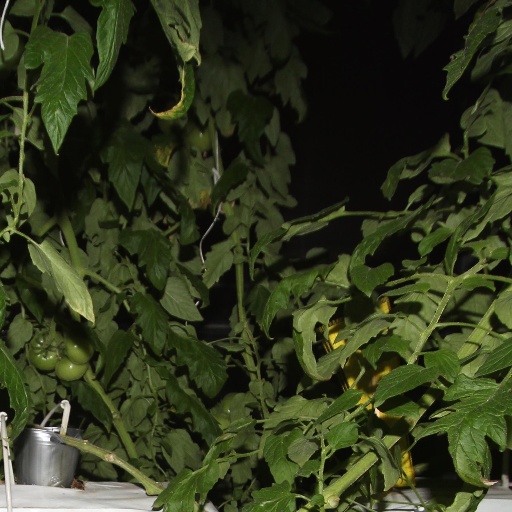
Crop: tomato